Cultural impact of Beyoncé

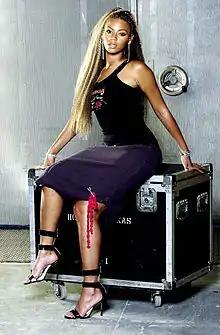
The staccato rap-singing style pioneered by Beyoncé in the late 1990s became a staple of 21st century music.

Beyoncé is largely credited by music critics for the invention of the staccato rap-singing style that has become popular in pop, R&B, and rap music. After Beyoncé first demonstrated staccato rap-singing throughout Destiny's Child's "The Writing's on the Wall" (1999), the style began dominating the music industry in the 2000s, becoming the new sound of R&B. The staccato rap-singing style continued to dominate the music industry throughout the 2010s and 2020s, paving the way for singing and rap to collide in novel ways. The style was frequently implemented by many hip-hop artists including Drake and Kanye West, and it also "redefined the sound of pop radio", according to journalist David Opie, with usage by singers such as Taylor Swift, Miley Cyrus and Fergie. The phenomenon of mumble rappers, who saw widespread success in the late 2010s, also utilized the staccato rap-singing cadence. American academic Michael Eric Dyson stated that Beyoncé "changed the whole genre" with the proliferation of rap-singing, adding: "She doesn't get credit for the remarkable way in which she changed the musical vocabulary of contemporary art."